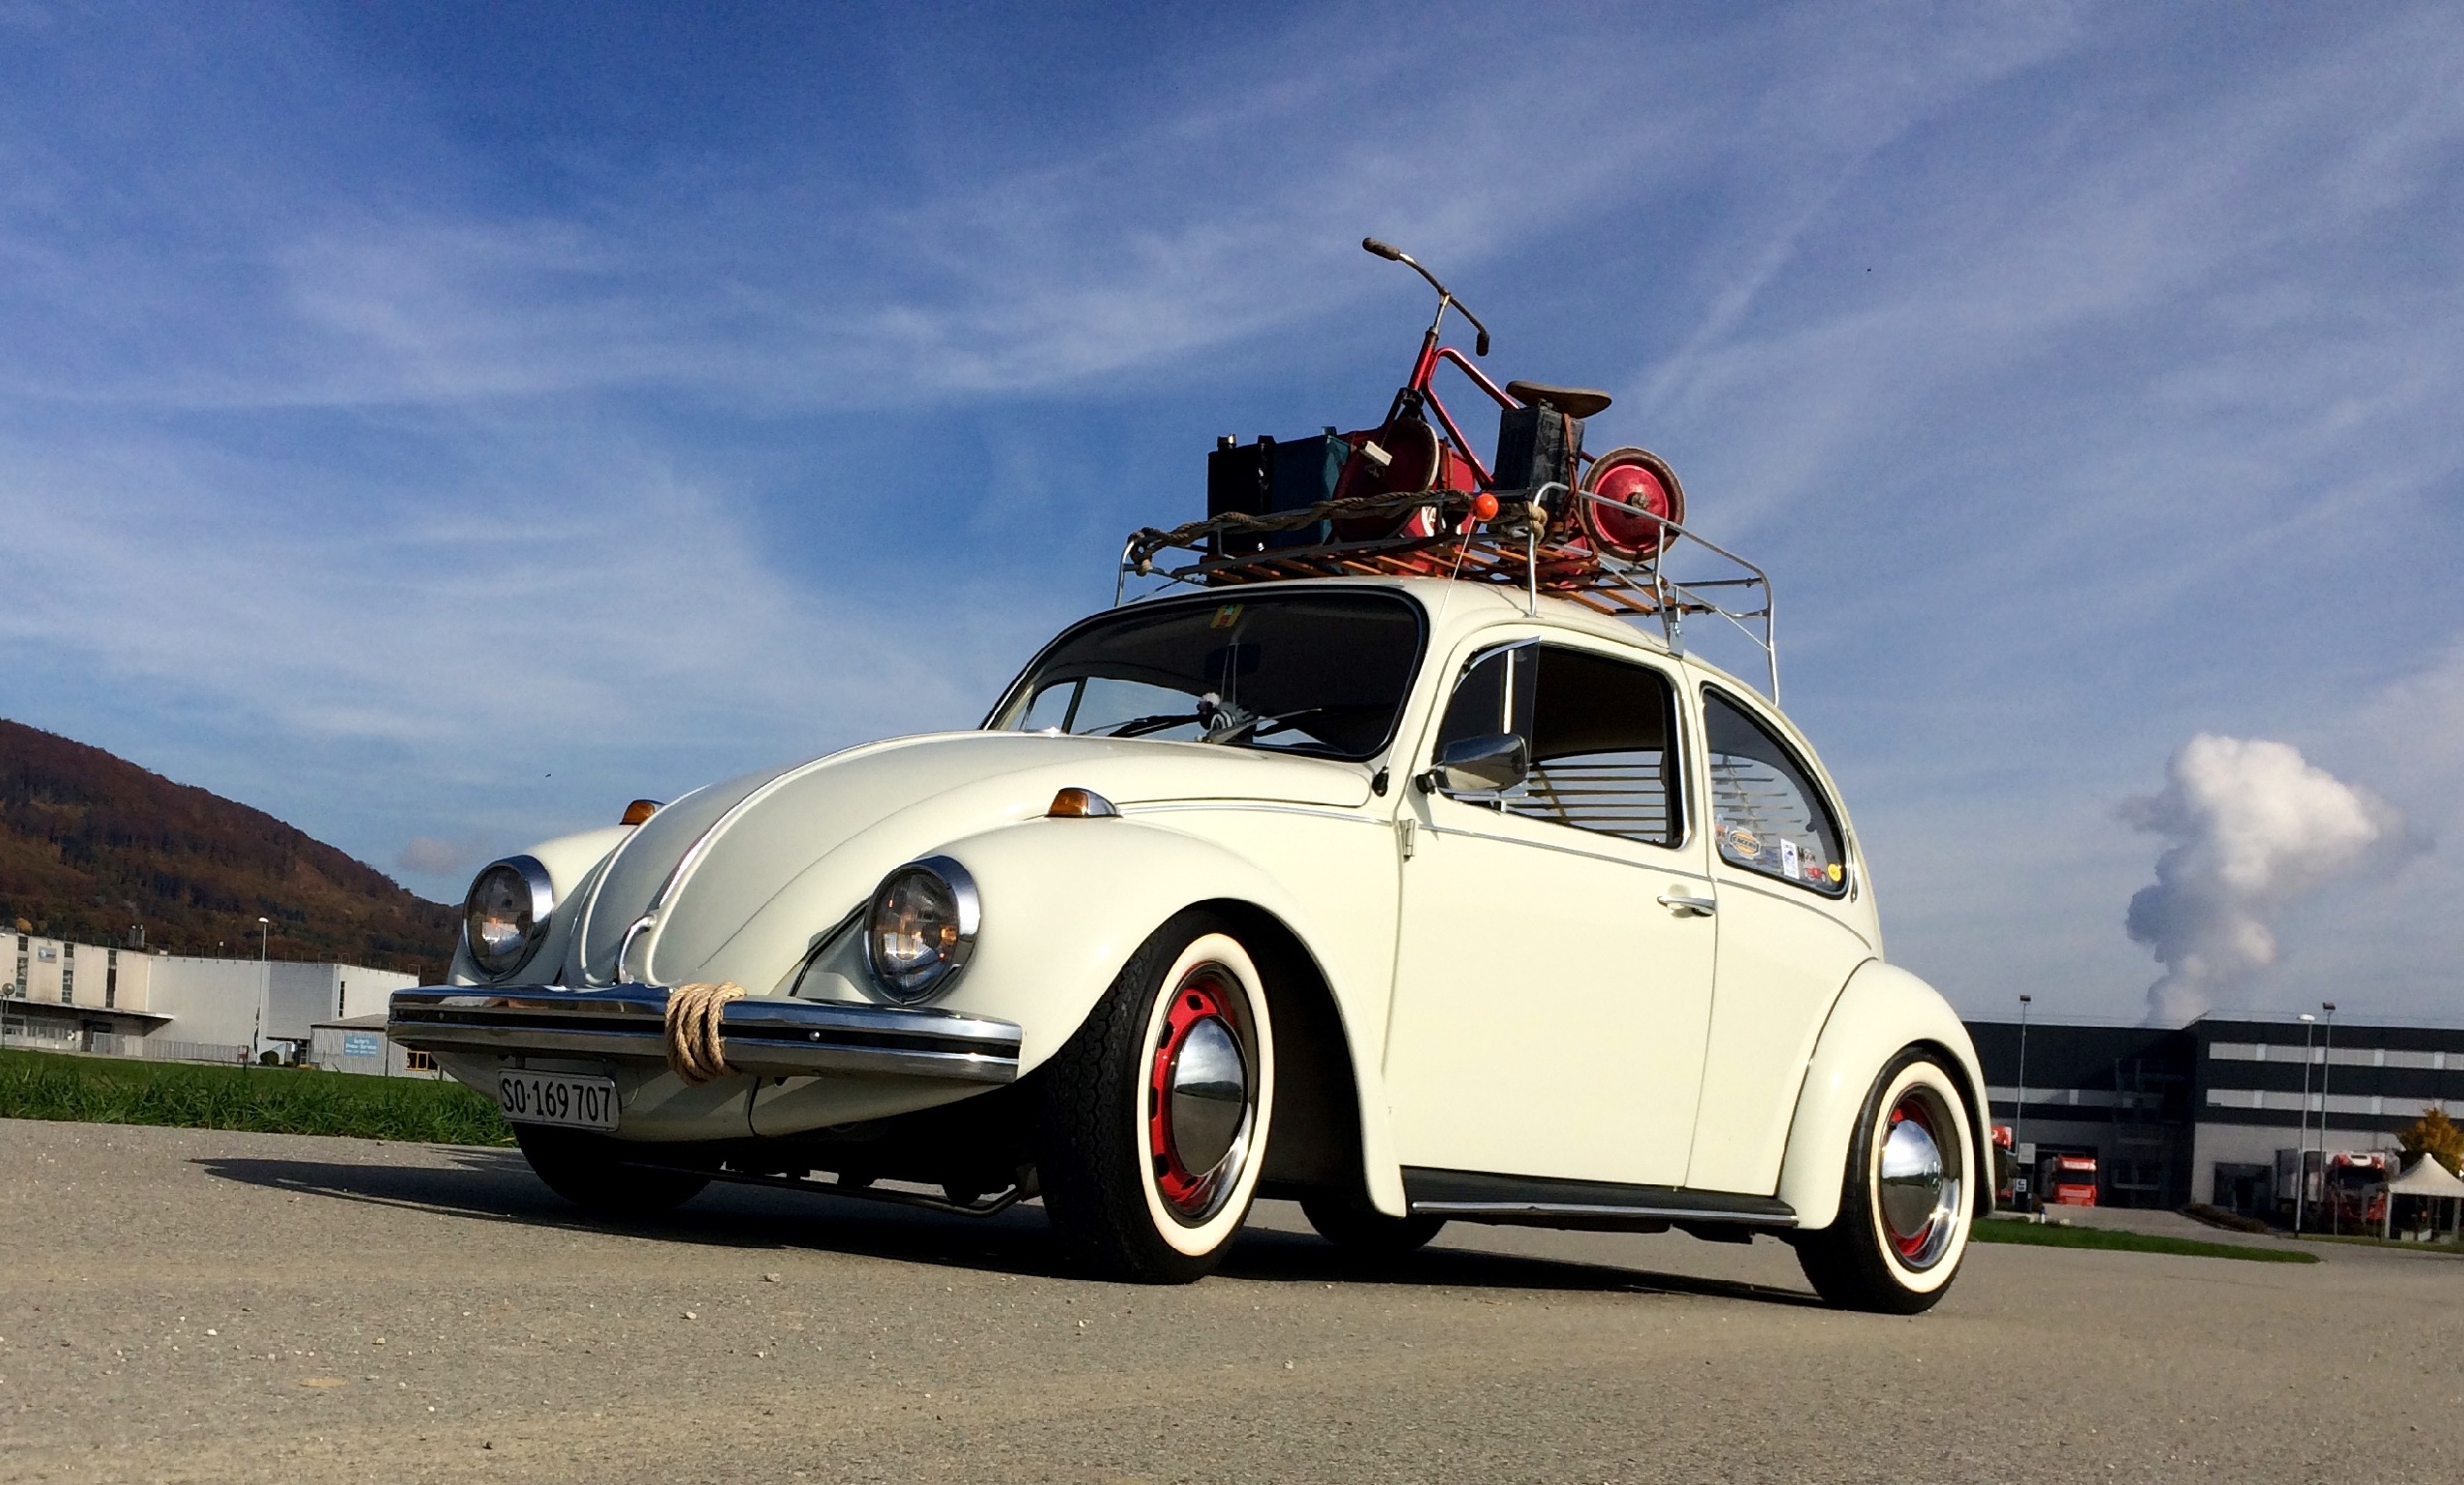
car, wheel, vw, volkswagen, old, vehicle, auto, automotive, motor vehicle, sheet, vw beetle, oldtimer, classic, beetle, dare, antique car, city car, volkswagen vw, land vehicle, autostadt wolfsburg, volkswagen beetle, automobile make, compact car, automotive design, subcompact car